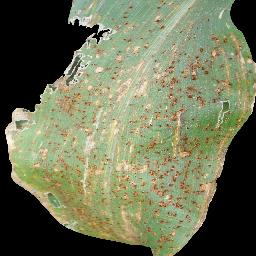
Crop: corn
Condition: (maize)_common_rust